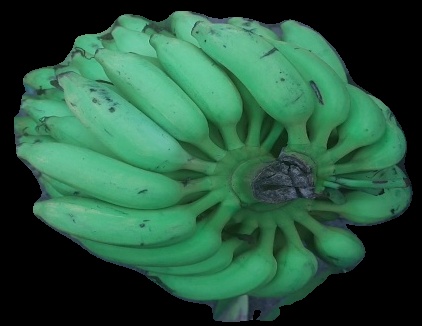
Variety: elakki-bale
Grade: grade2